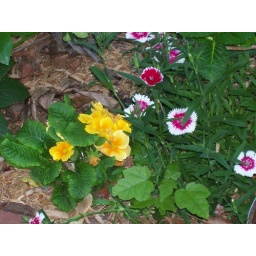
At Dupont Circle, many of the homes have little tiny gardens in front. I saw these cute little flowers hiding.